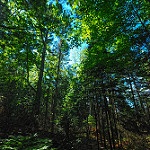
Label: forest